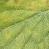
Crop: Tomato
Condition: virosis-d